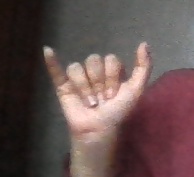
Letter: ya